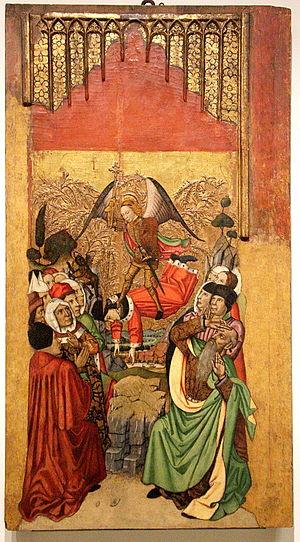
Jaume Huguet, né à Valls vers 1415 et mort à Barcelone en 1492, était un peintre catalan. D'après Salvador Sampere i Miquel, spécialiste de la peinture catalane au début du XXᵉ siècle, « les influences flamandes se fondent chez lui dans la technique de la vieille école catalane », ce qui fait de Jaume Huguet le représentant d'une « tendance traditionnelle » de la peinture catalane au milieu du XVᵉ siècle, par opposition à Lluís Dalmau, plus marqué par l'influence flamande, et en particulier Jan van Eyck.